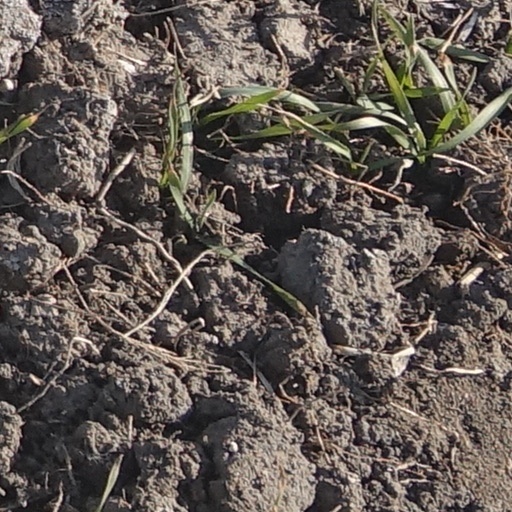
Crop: wheat